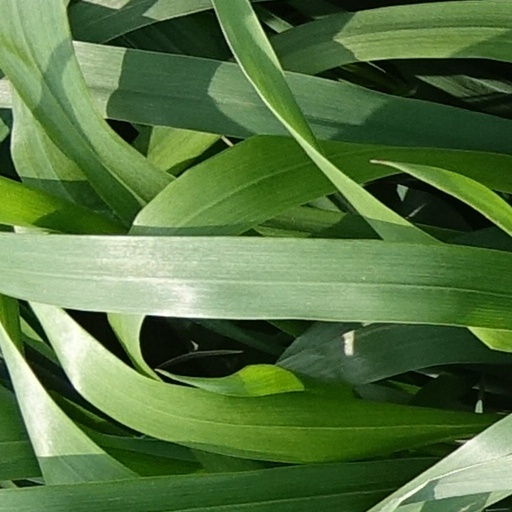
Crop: wheat